Rex-Acme

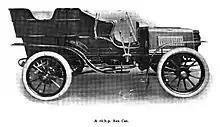
The 1903 16hp Rex Car

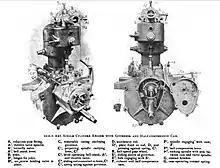
The 10hp Rex motor used in their 1903 cars

The "Rex King of British Motor Cars" was exhibited on Stand 20 at the 1901 Crystal Palace motor show. This was a 6.5HP 4-seater, but over the next year there were successive power increases and by the Spring 1903 exhibition at the Agricultural Halls the car was available with up to 16HP. Their display also showed the 10HP engine, a water-cooled single of their own making with automatic inlet valve.